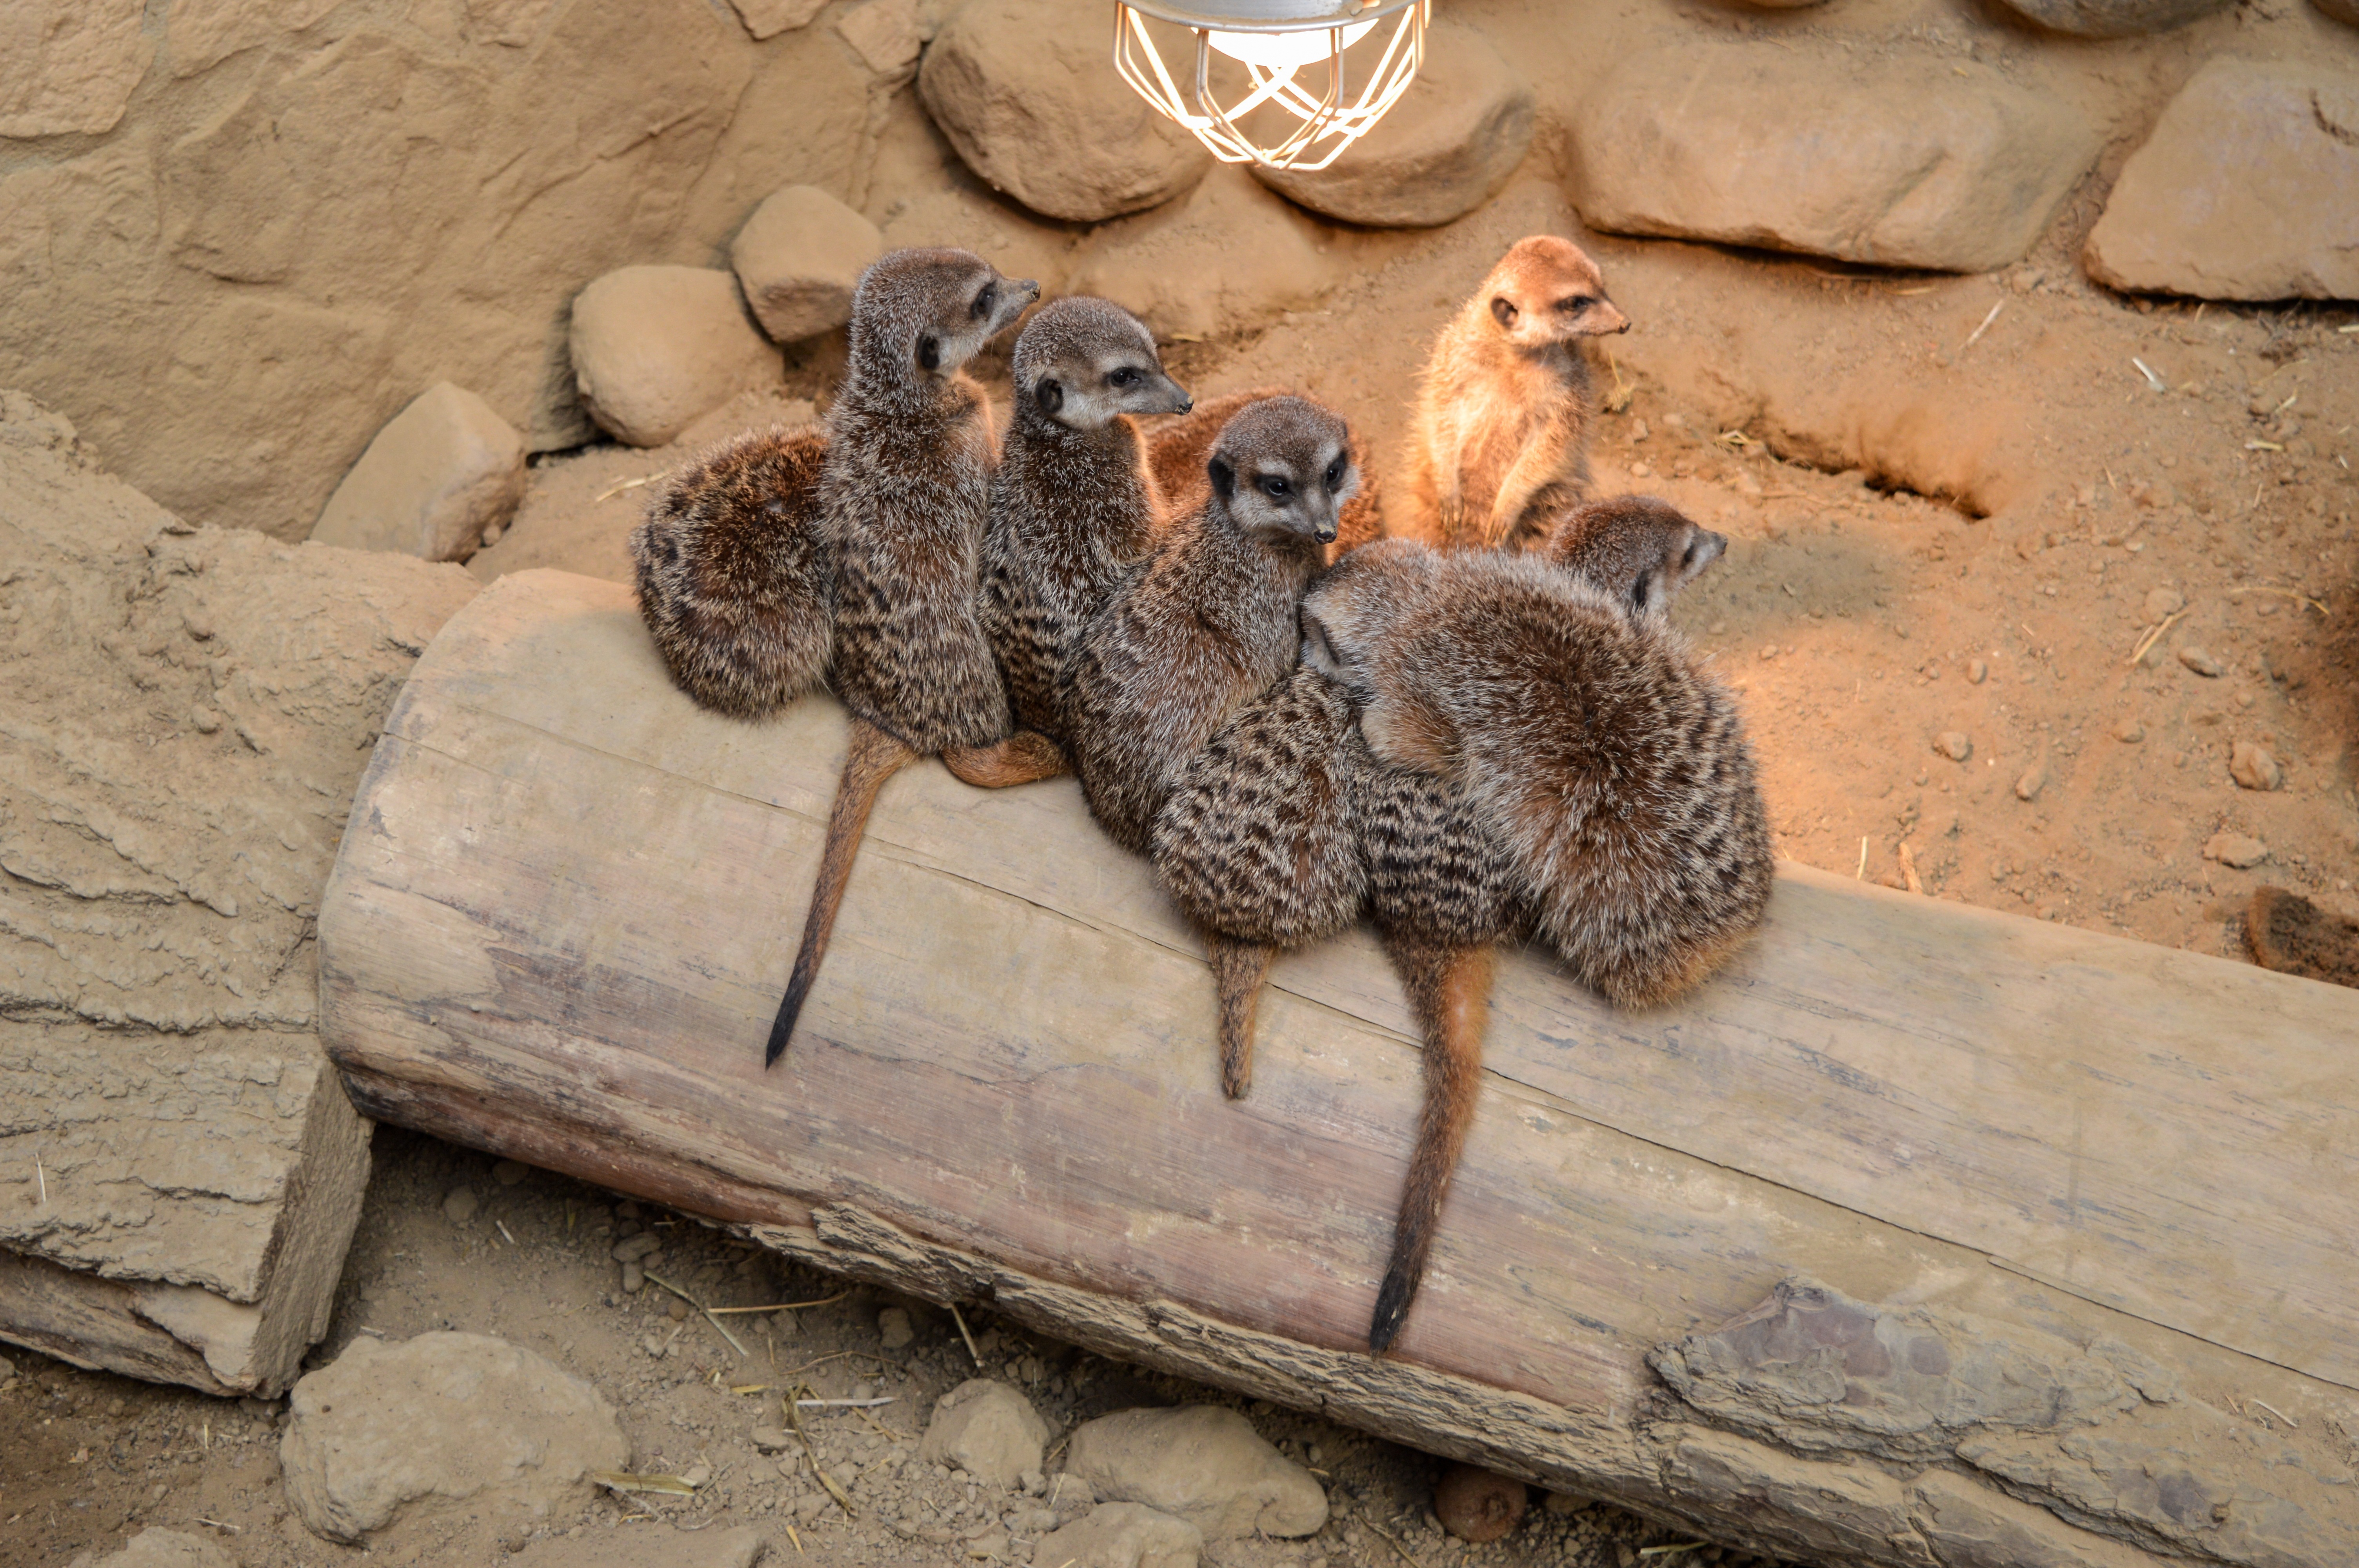
nature, bird, animal, wildlife, zoo, africa, fauna, sculpture, temple, meerkat, suricata, suricate